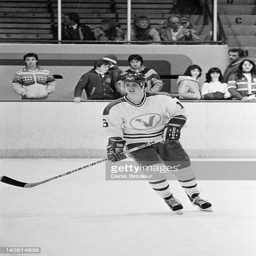
ice hockey centre skates during warmups before a game